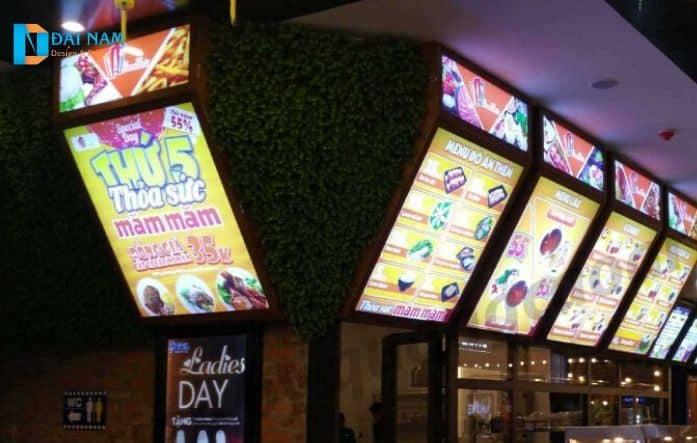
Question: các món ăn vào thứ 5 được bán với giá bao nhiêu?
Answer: các món ăn được bán với giá 35 000 đồng